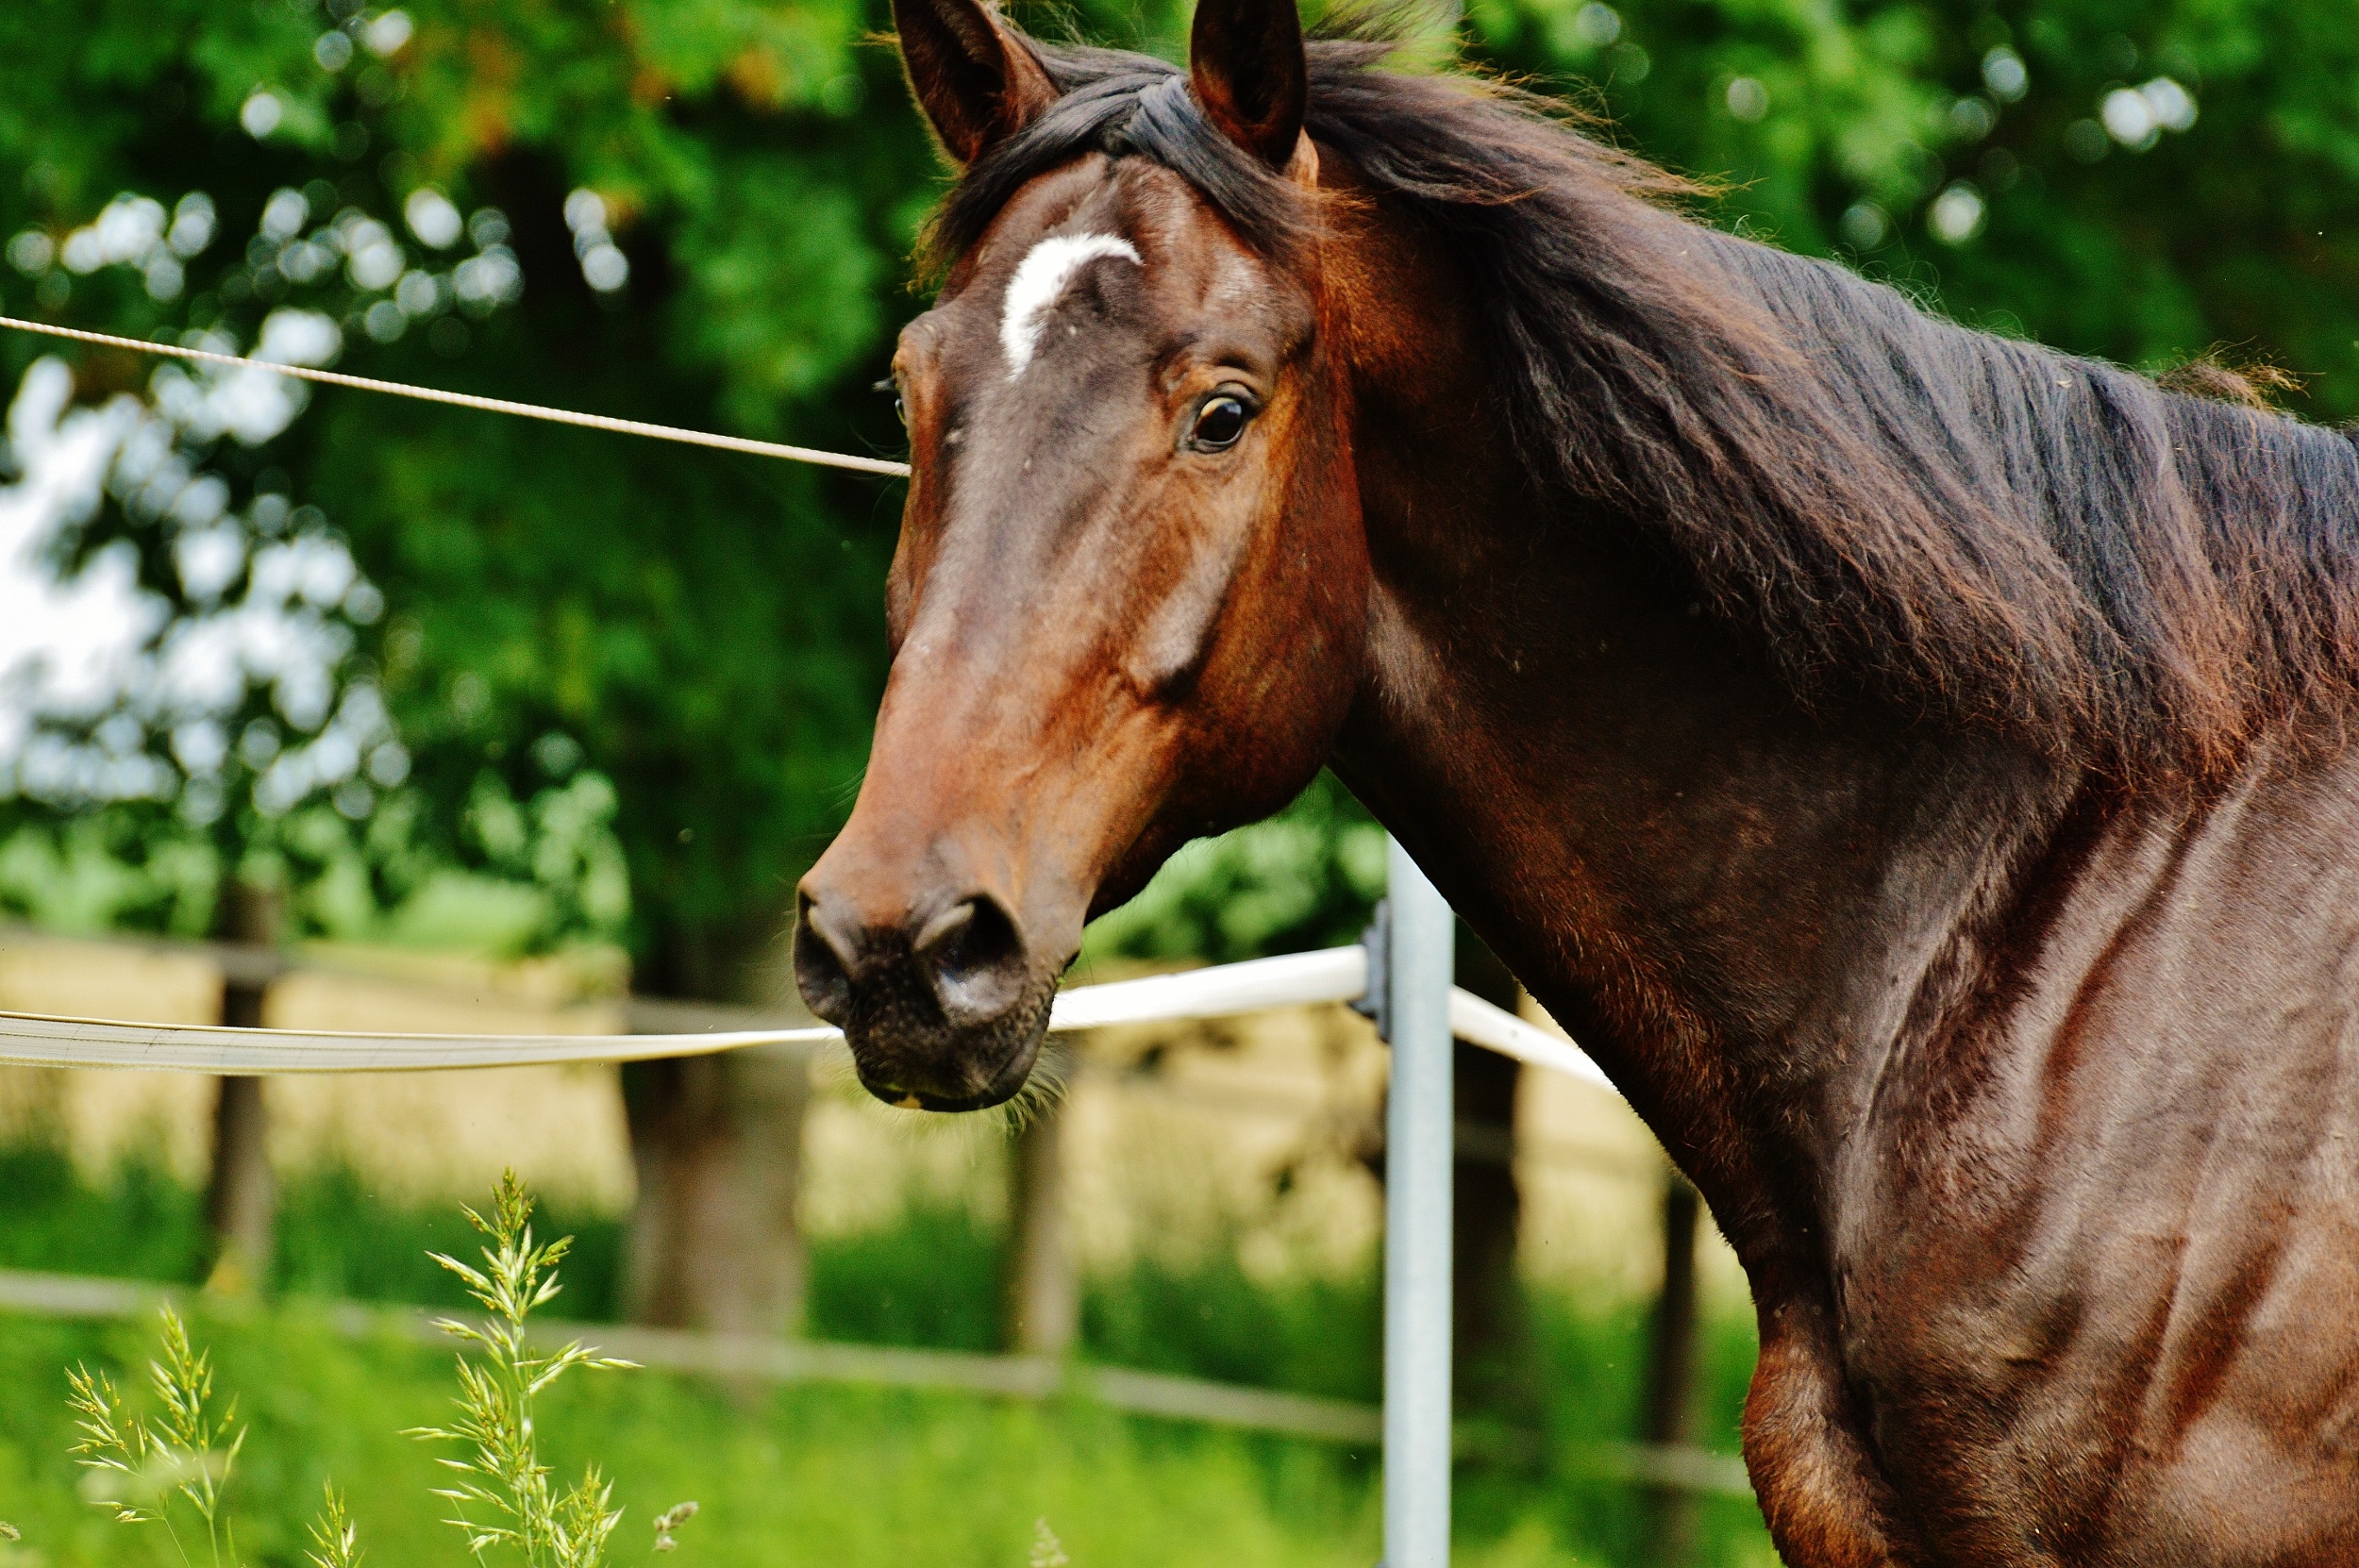
nature, grass, meadow, green, pasture, horse, brown, mammal, stallion, mane, eat, fauna, graze, bridle, paddock, vertebrate, mare, coupling, equestrianism, eventing, horse like mammal, mustang horse, english riding